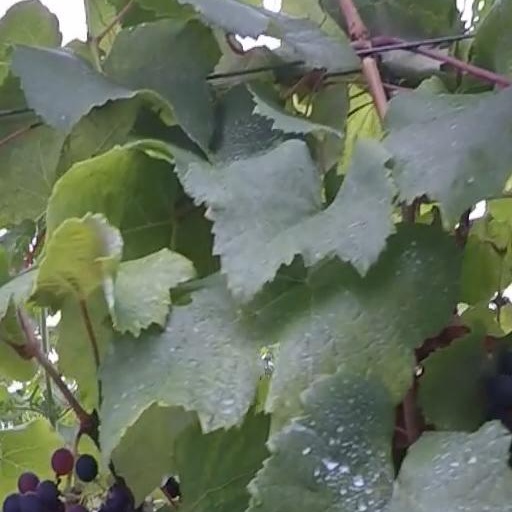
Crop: grape